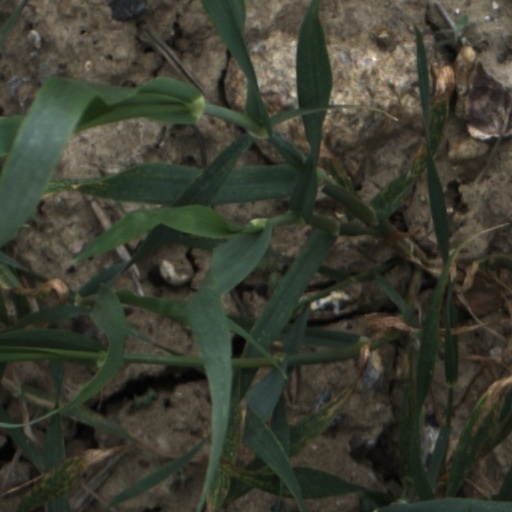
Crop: wheat